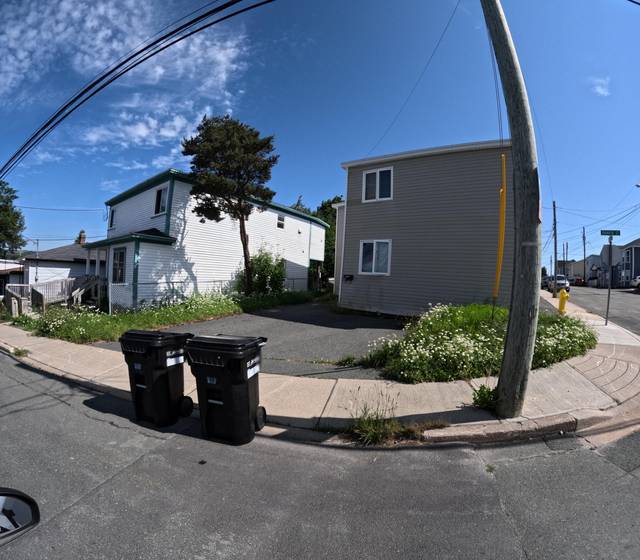
Region: Canada
Coordinates: 47.565, -52.725